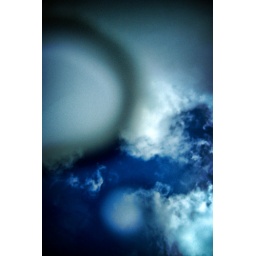
the roof in on water